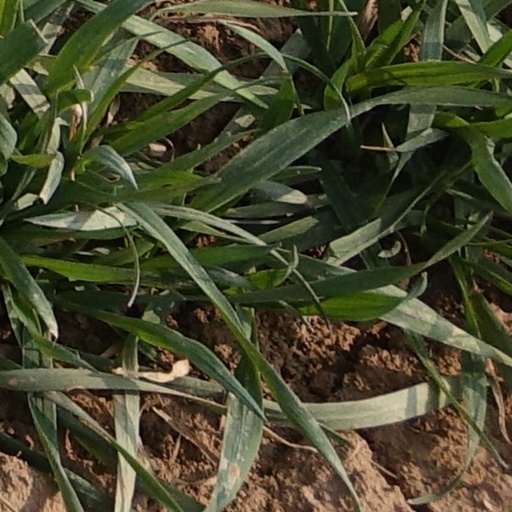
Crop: wheat